Nicolas Roy

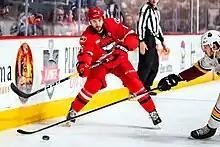
Roy during the 2019 Calder Cup playoffs

Roy attended the Hurricanes training camp prior to the 2017–18 season, but was reassigned to the Checkers alongside Valentin Zykov, Aleksi Saarela, Trevor Carrick, Jake Chelios, and Jeremy Smith. By the conclusion of his rookie campaign, Roy recorded 37 points in 68 games to tie for eighth place among rookies in the AHL. He eventually made his NHL debut on April 7, 2018, in the last game of the Hurricanes season.